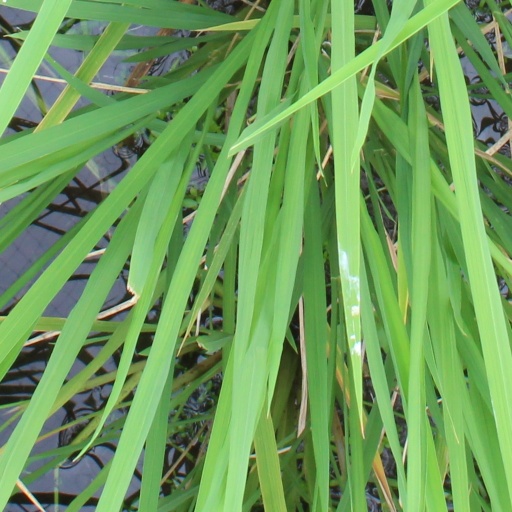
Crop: rice